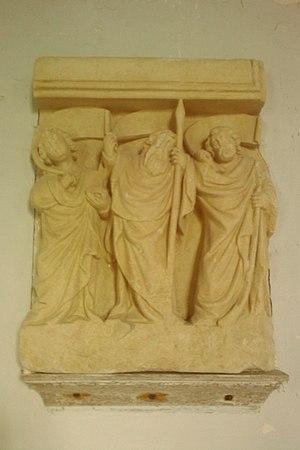
bas-relief
L'église Notre-Dame de La Chapelle-Heuzebrocq ou chapelle d'Heuzebroscq est une chapelle qui est inscrite au titre des monuments historiques depuis 2003 mais dont sa charpente du XVIᵉ siècle est classée depuis 1959.
La Chapelle-Heuzebrocq est une ancienne commune française située dans le bocage de la Manche.